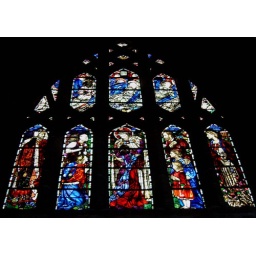
Sanctuary window by A. H. Payne, St. Andrew's church Sunderland, the 'cathedral' of the Arts and Crafts movement.